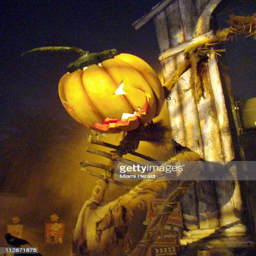
this mad pumpkin haunted houses spooky shows and scary rides are just part of the fun